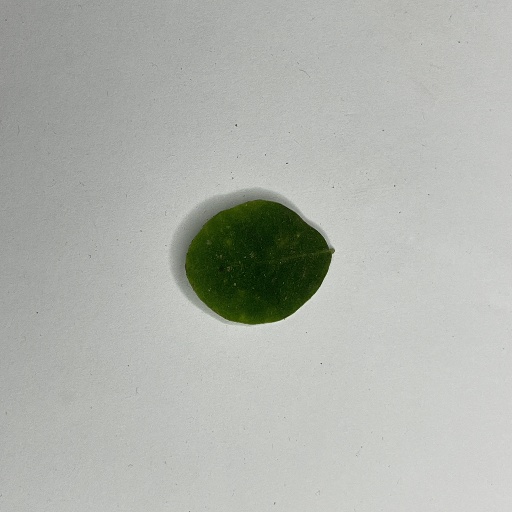
Species: Sojina
Leaf condition: Bacterial Spot